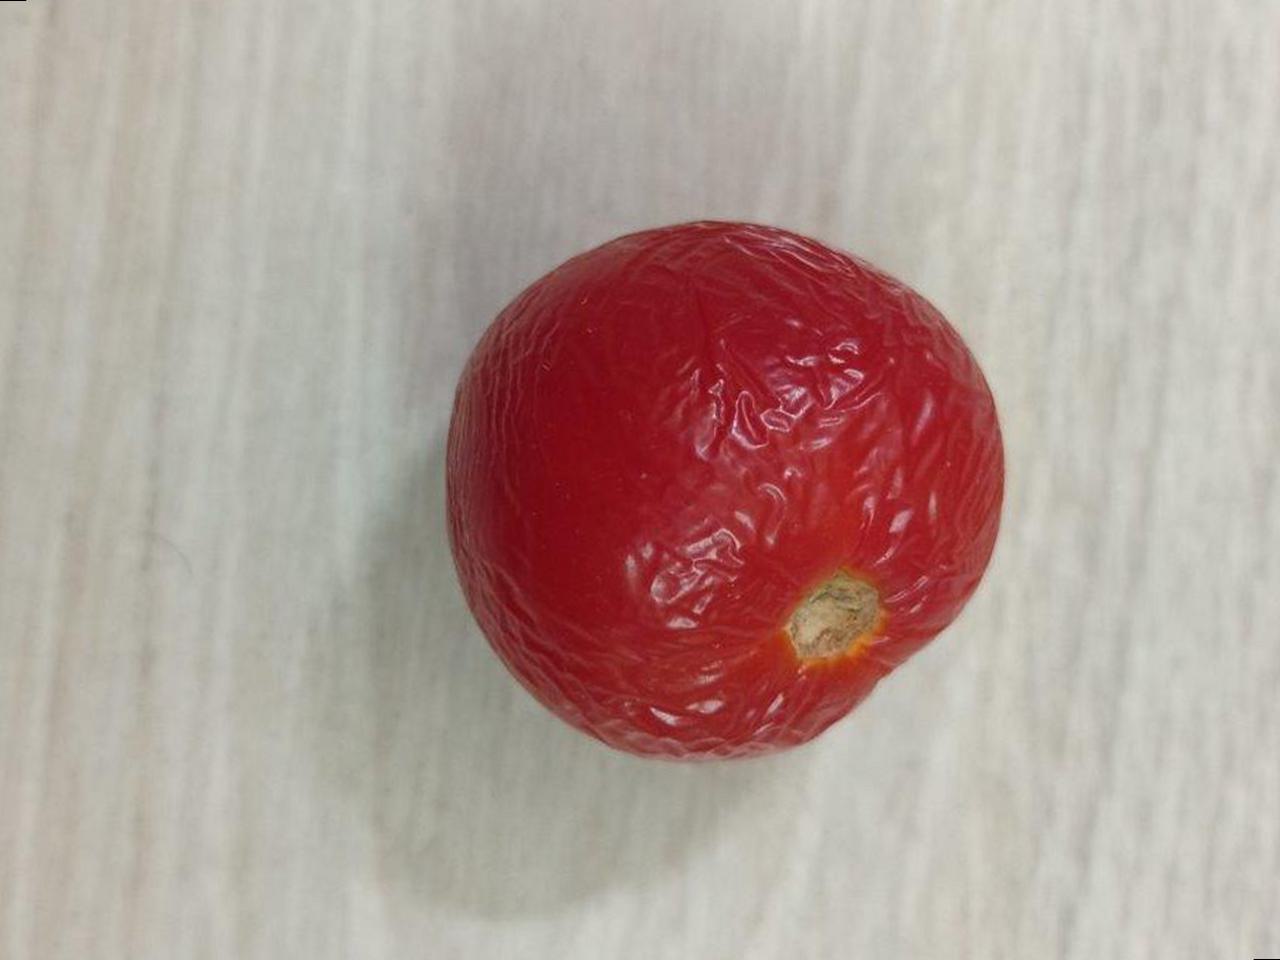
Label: Rotten